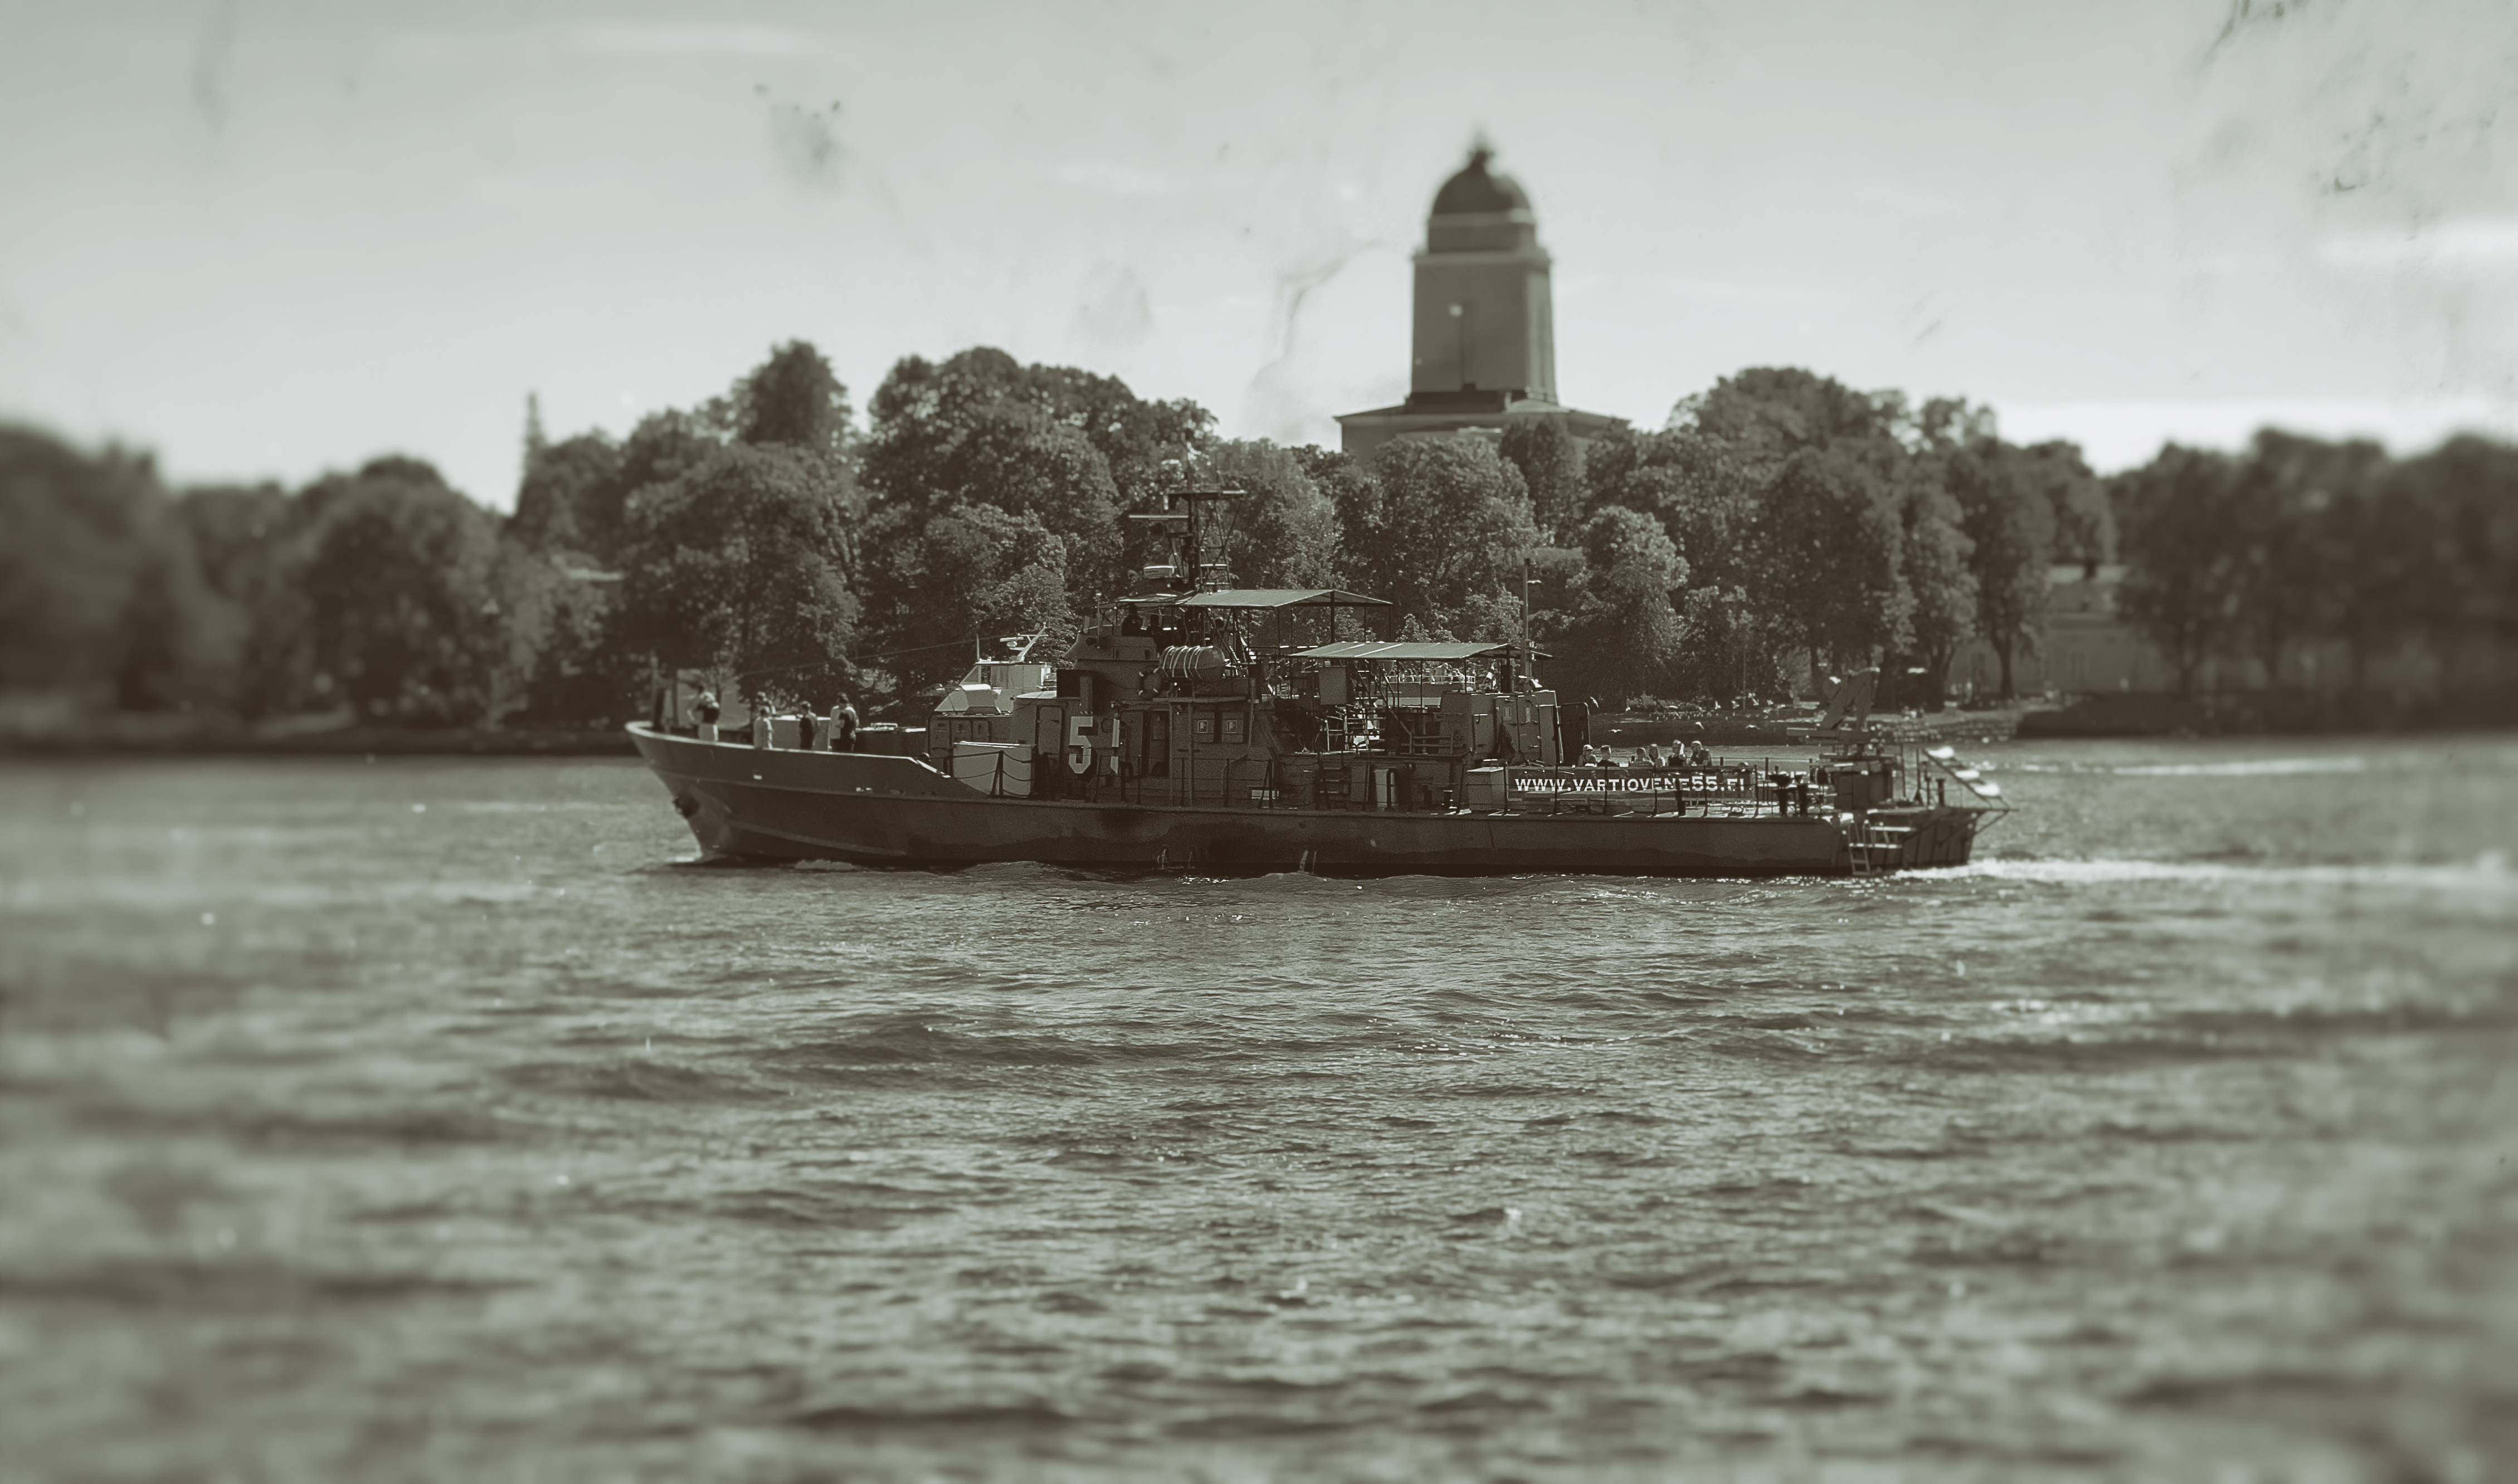
sea, water, lighthouse, boat, river, ship, vehicle, tower, church, waterway, trees, buildings, patrol, finland, helsinki, suomenlinna, navy, watercraft, finnish